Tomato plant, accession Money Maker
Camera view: horizontal (90 deg, fisheye); turntable rotation: 150 degrees
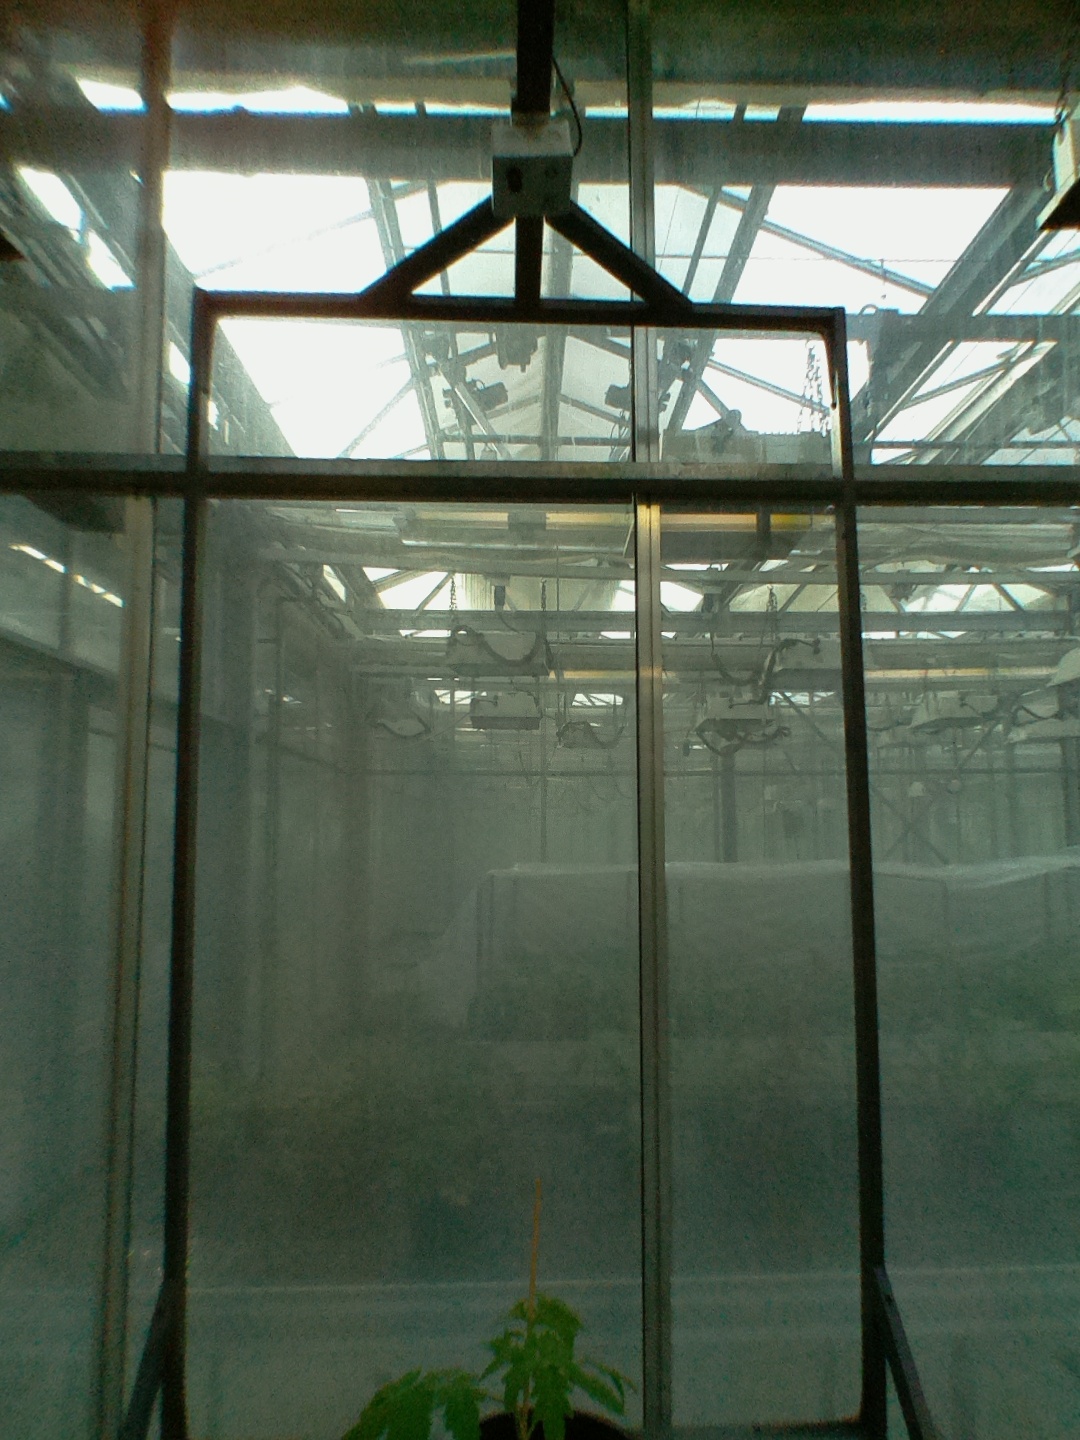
BBCH growth stage 13: 6 of true leaves visible